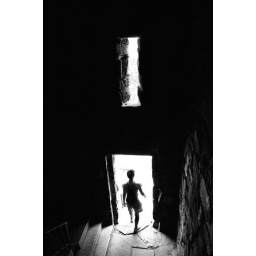
Observation tower at Blue Hills Reservation-view below the window looking out